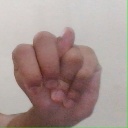
अक्षर: न